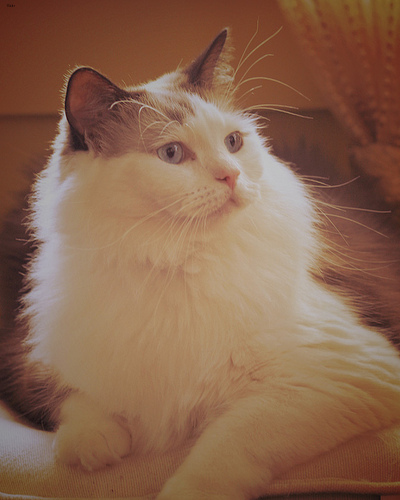
Animal: cat
Breed: Ragdoll